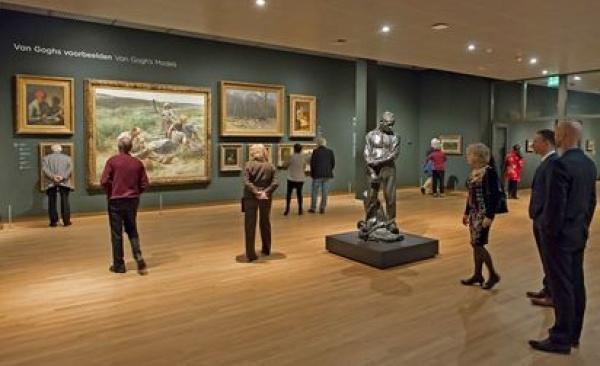
có một bức tượng được đặt ở giữa căn phòng